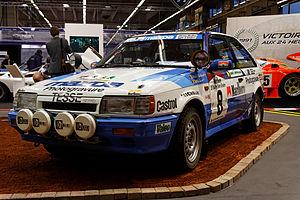
La Mazda 323 4WD est un modèle pour compétition automobile de rallyes produit de 1986 à 1990 en série limitée, avec un moteur de 1,6 litre turbo à 16 soupapes et une transmission intégrale.
Pascal Gaban, né le 26 février 1965 à Uccle, est un ancien pilote de rallyes belge. Il est le fils de Jean-Pierre Gaban, qui a remporté le Rallye des Routes du Nord en 1967, et fut double vainqueur de la catégorie GT aux 24 Heures du Mans, en 1968 et 1969 sur Porsche 911T.
Le Rallye Côte d'Ivoire Bandama RCIB est une compétition automobile organisée en Côte d'Ivoire depuis 1969, créée par Jean-Claude Bertrand qui prend pour modèle l'East African Rally, réputé comme le plus difficile des rallyes africains. Il fut incorporé au Championnat du monde des rallyes de 1978 à 1992.